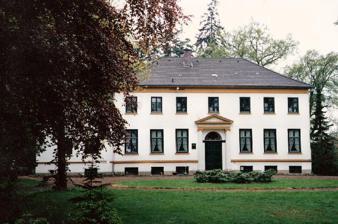
Building: Krummbek Manor
Country: Germany
Year built: 1803
Manor house, German: Herrenhaus in municipality of Lasbek Krummbek Manor Herrenhaus Krummbek Front elevation (c1993) Shown within Schleswig-Holstein Show map of Schleswig-Holstein Krummbek Manor (Germany) Show map of Germany General information Type Manor house German: Herrenhaus Architectural style Neoclassical Location municipality of Lasbek Address Gut Krummbek 3 23847 Lasbek Coordinates 53°45′03″N 10°23′39″E / 53.7508°N 10.3941°E / 53.7508; 10.3941 Construction started 1803 Client Baron Ludwig Carl Christoph von Liliencron Owner Private Design and construction Architect(s) Christian Frederik Hansen Krummbek Manor (German: Herrenhaus Krummbek ) is a manor house in the municipality of Lasbek . It is  a listed historical monument. History In the late Middle Ages Krummbek, for the first time documented in 1327, was a farming village belonging to the abbey of Reinfeld. Later it was affiliated as a Meierhof to Schulenburg Manor ( Gut Schulenburg ). As such it was owned by the famous Marshal of France Count Nicolas Luckner (1722–1794), the great-grandfather of the not less famous navy officer and war hero Count Felix Luckner . When Count Nicolas Luckner was beheaded at the age of 72 during the Reign of Terror under the guillotine in Paris , Schulenburg manor including Krummbek passed to his son. Krummbek as an autonomous manor was created when count Luckner split it in 1803 from Schulenburg Manor. Its first owner was Baron Ludwig Carl Christoph von Liliencron (1777–1846), married to Countess Juliane von Luckner (1788–1863), who was an officer in the Napoleonic Wars . He had the manor house in 1803 erected by Christian Frederik Hansen in the neoclassical style. Later Krummbek came into the ownership of Hamburg merchants, thereunder Robert Jauch (1856–1909) of the Jauch family . In 1885, when he was Lord of Krummbek it had 67 inhabitants. Both his son the Freikorps leader and the German revolution Colonel Hans Jauch (1883–1965) and his daughter Luise Jauch (1885–1933) grew up at Krummbek. Luise Jauch was head nurse at The Magic Mountain at Davos, the second famous novel of Thomas Mann , when his wife Katia Mann stayed there in 1912. Luise Jauch's traits were utilized by Mann for the novel's head nurse Adritacia von Mylendonk. In 1909, Krummbek was bought by the Lampe family. In 1928, Krummbek was incorporated into the village of Barkhorst and in 1974 it became a district of the municipality of Lasbek. Sources Hubertus Neuschäffer, Schlösser und Herrenhäuser in Südholstein: ein Handbuch , 1984 See also List of castles in Schleswig-Holstein External links The Manors in the district of Stormarn Schulenburg Manor bei www.gemeinde-poelitz.de Boundary stone between Krummbek and Schulenburg References